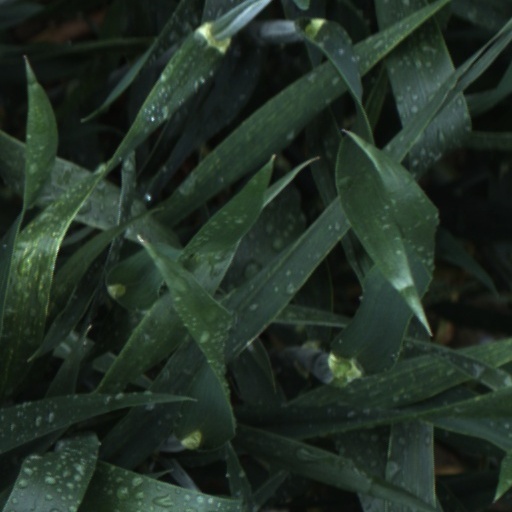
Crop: wheat